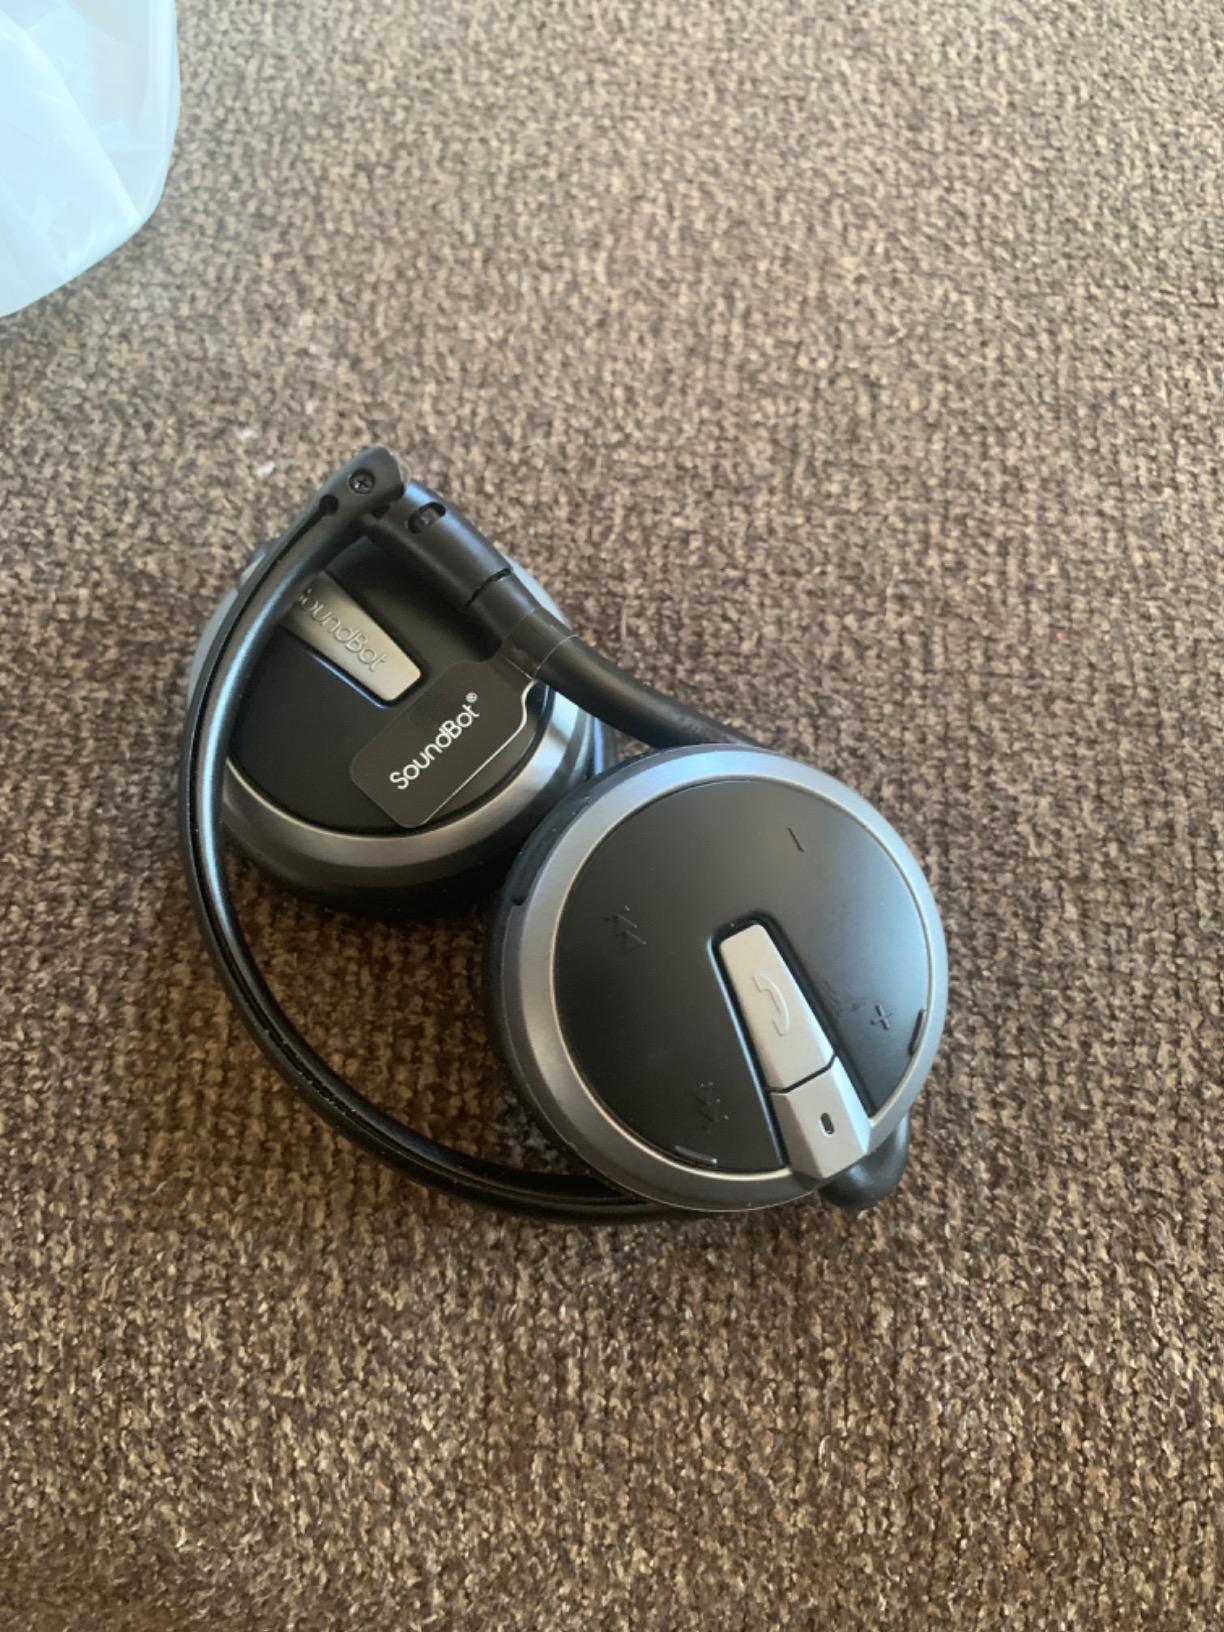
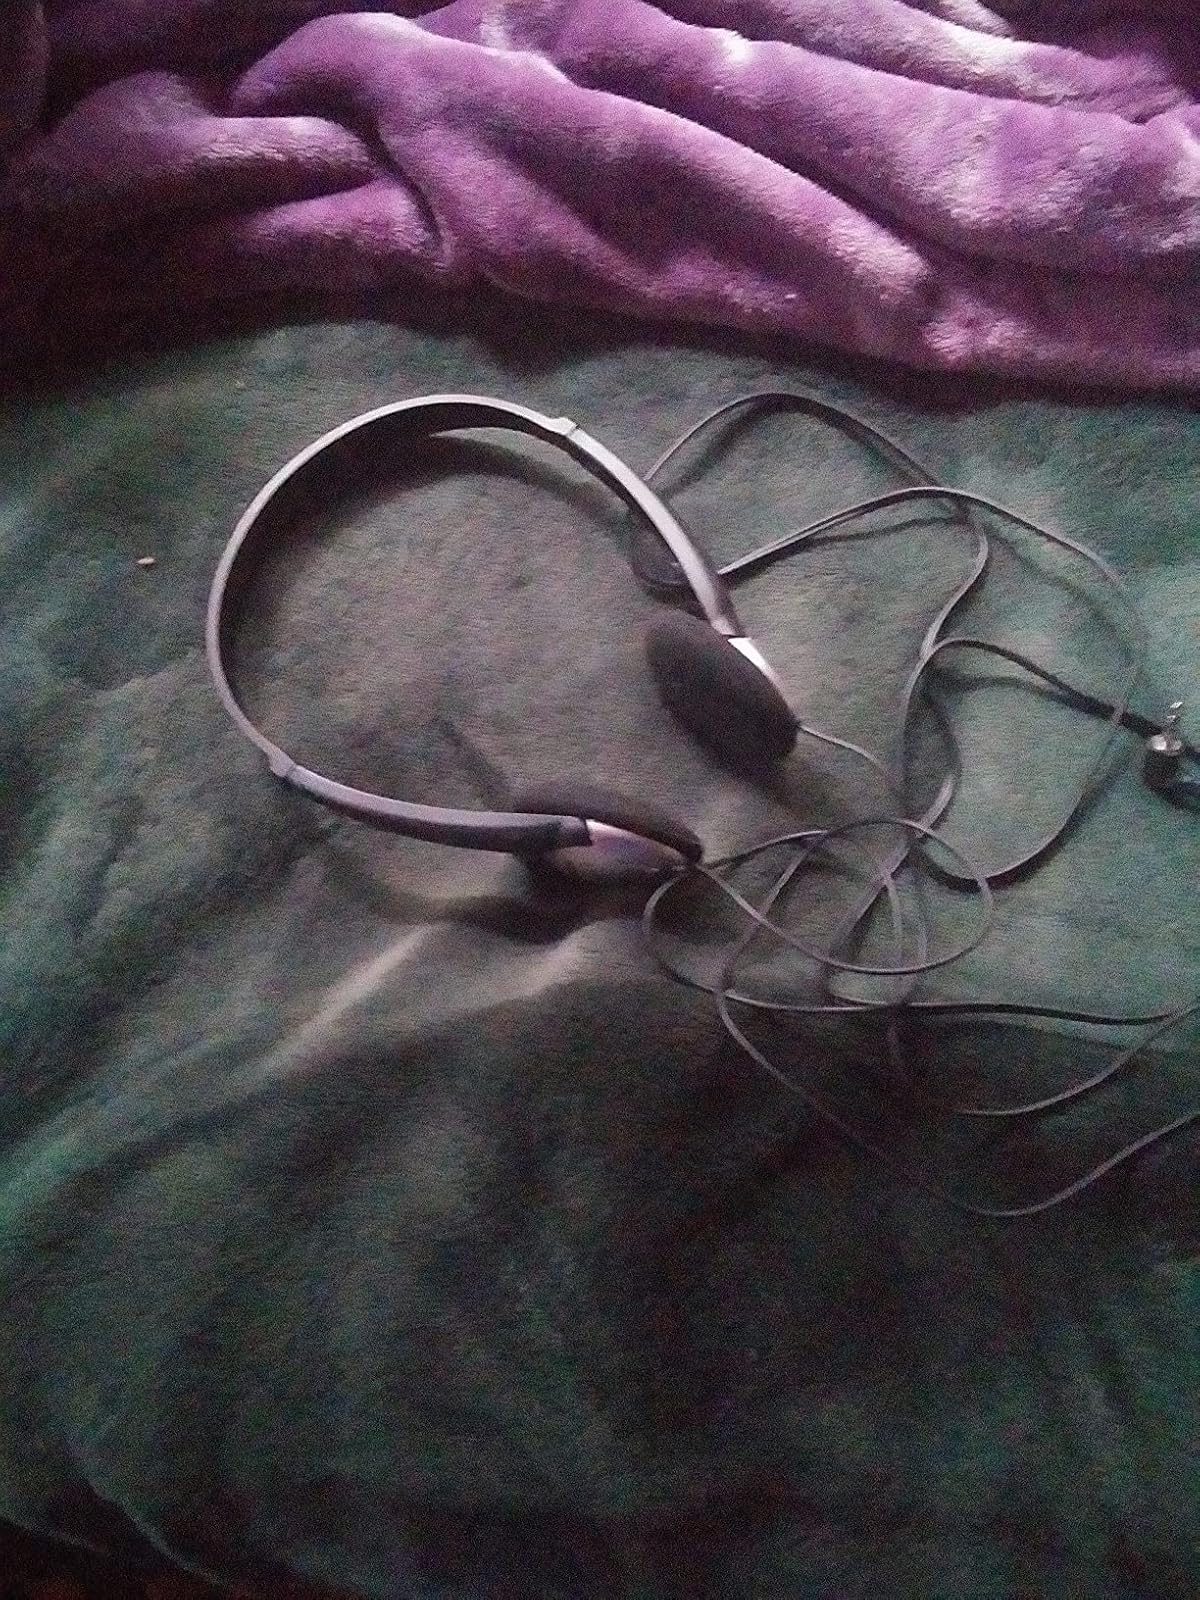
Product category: headphones
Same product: no